Riley Motor

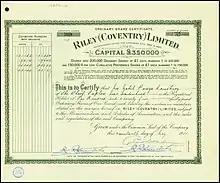
Riley (Coventry) Limited share certificate issued 17 May 1937

The business began as the Bonnick Cycle Company of Coventry, England. In 1890 during the pedal cycle craze that swept Britain at the end of the 19th century William Riley Jr. who had interests in the textile industry purchased the business and in 1896 incorporated a company to own it named The Riley Cycle Company Limited. Later, cycle gear maker Sturmey Archer was added to the portfolio. Riley's middle son, Percy, left school in the same year and soon began to dabble in automobiles. He built his first car at 16, in 1898, secretly, because his father did not approve. It featured the first mechanically operated inlet valve. By 1899, Percy Riley had moved from producing motorcycles to his first prototype four-wheeled quadricycle. Little is known about Percy Riley's first motor car. It is, however, well attested that the engine featured mechanically operated cylinder valves at a time when other engines depended on the vacuum effect of the descending piston to suck the inlet valve(s) open. That was demonstrated some years later when Benz developed and patented a mechanically operated inlet valve process of their own but were unable to collect royalties on their system from British companies; the courts were persuaded that the system used by British auto-makers was based on the one pioneered by Percy, which had comfortably anticipated equivalent developments in Germany. In 1900, Riley sold a single three-wheeled automobile. Meanwhile, the elder of the Riley brothers, Victor Riley, although supportive of his brother's embryonic motor-car enterprise, devoted his energies to the core bicycle business.